1980 in Michigan

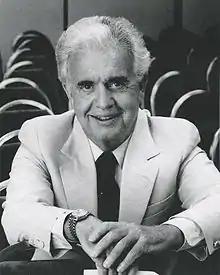
Frank J. Kelley

Also receiving extensive press coverage in Detroit was a controversy over General Motors' plan, supported by local government, to use eminent domain to remove 1,500 homes and 150 businesses to build a new assembly plant in Hamtramck and Poletown.